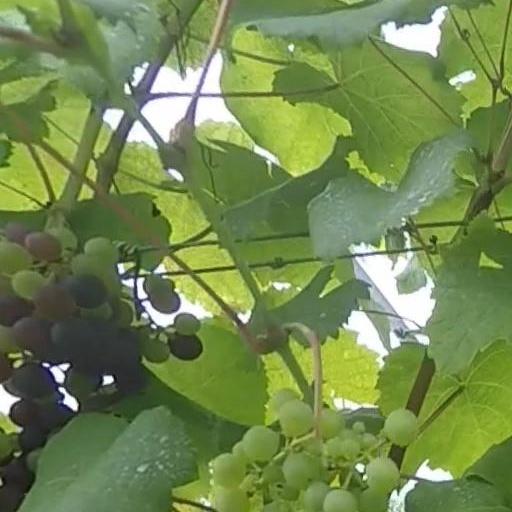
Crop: grape